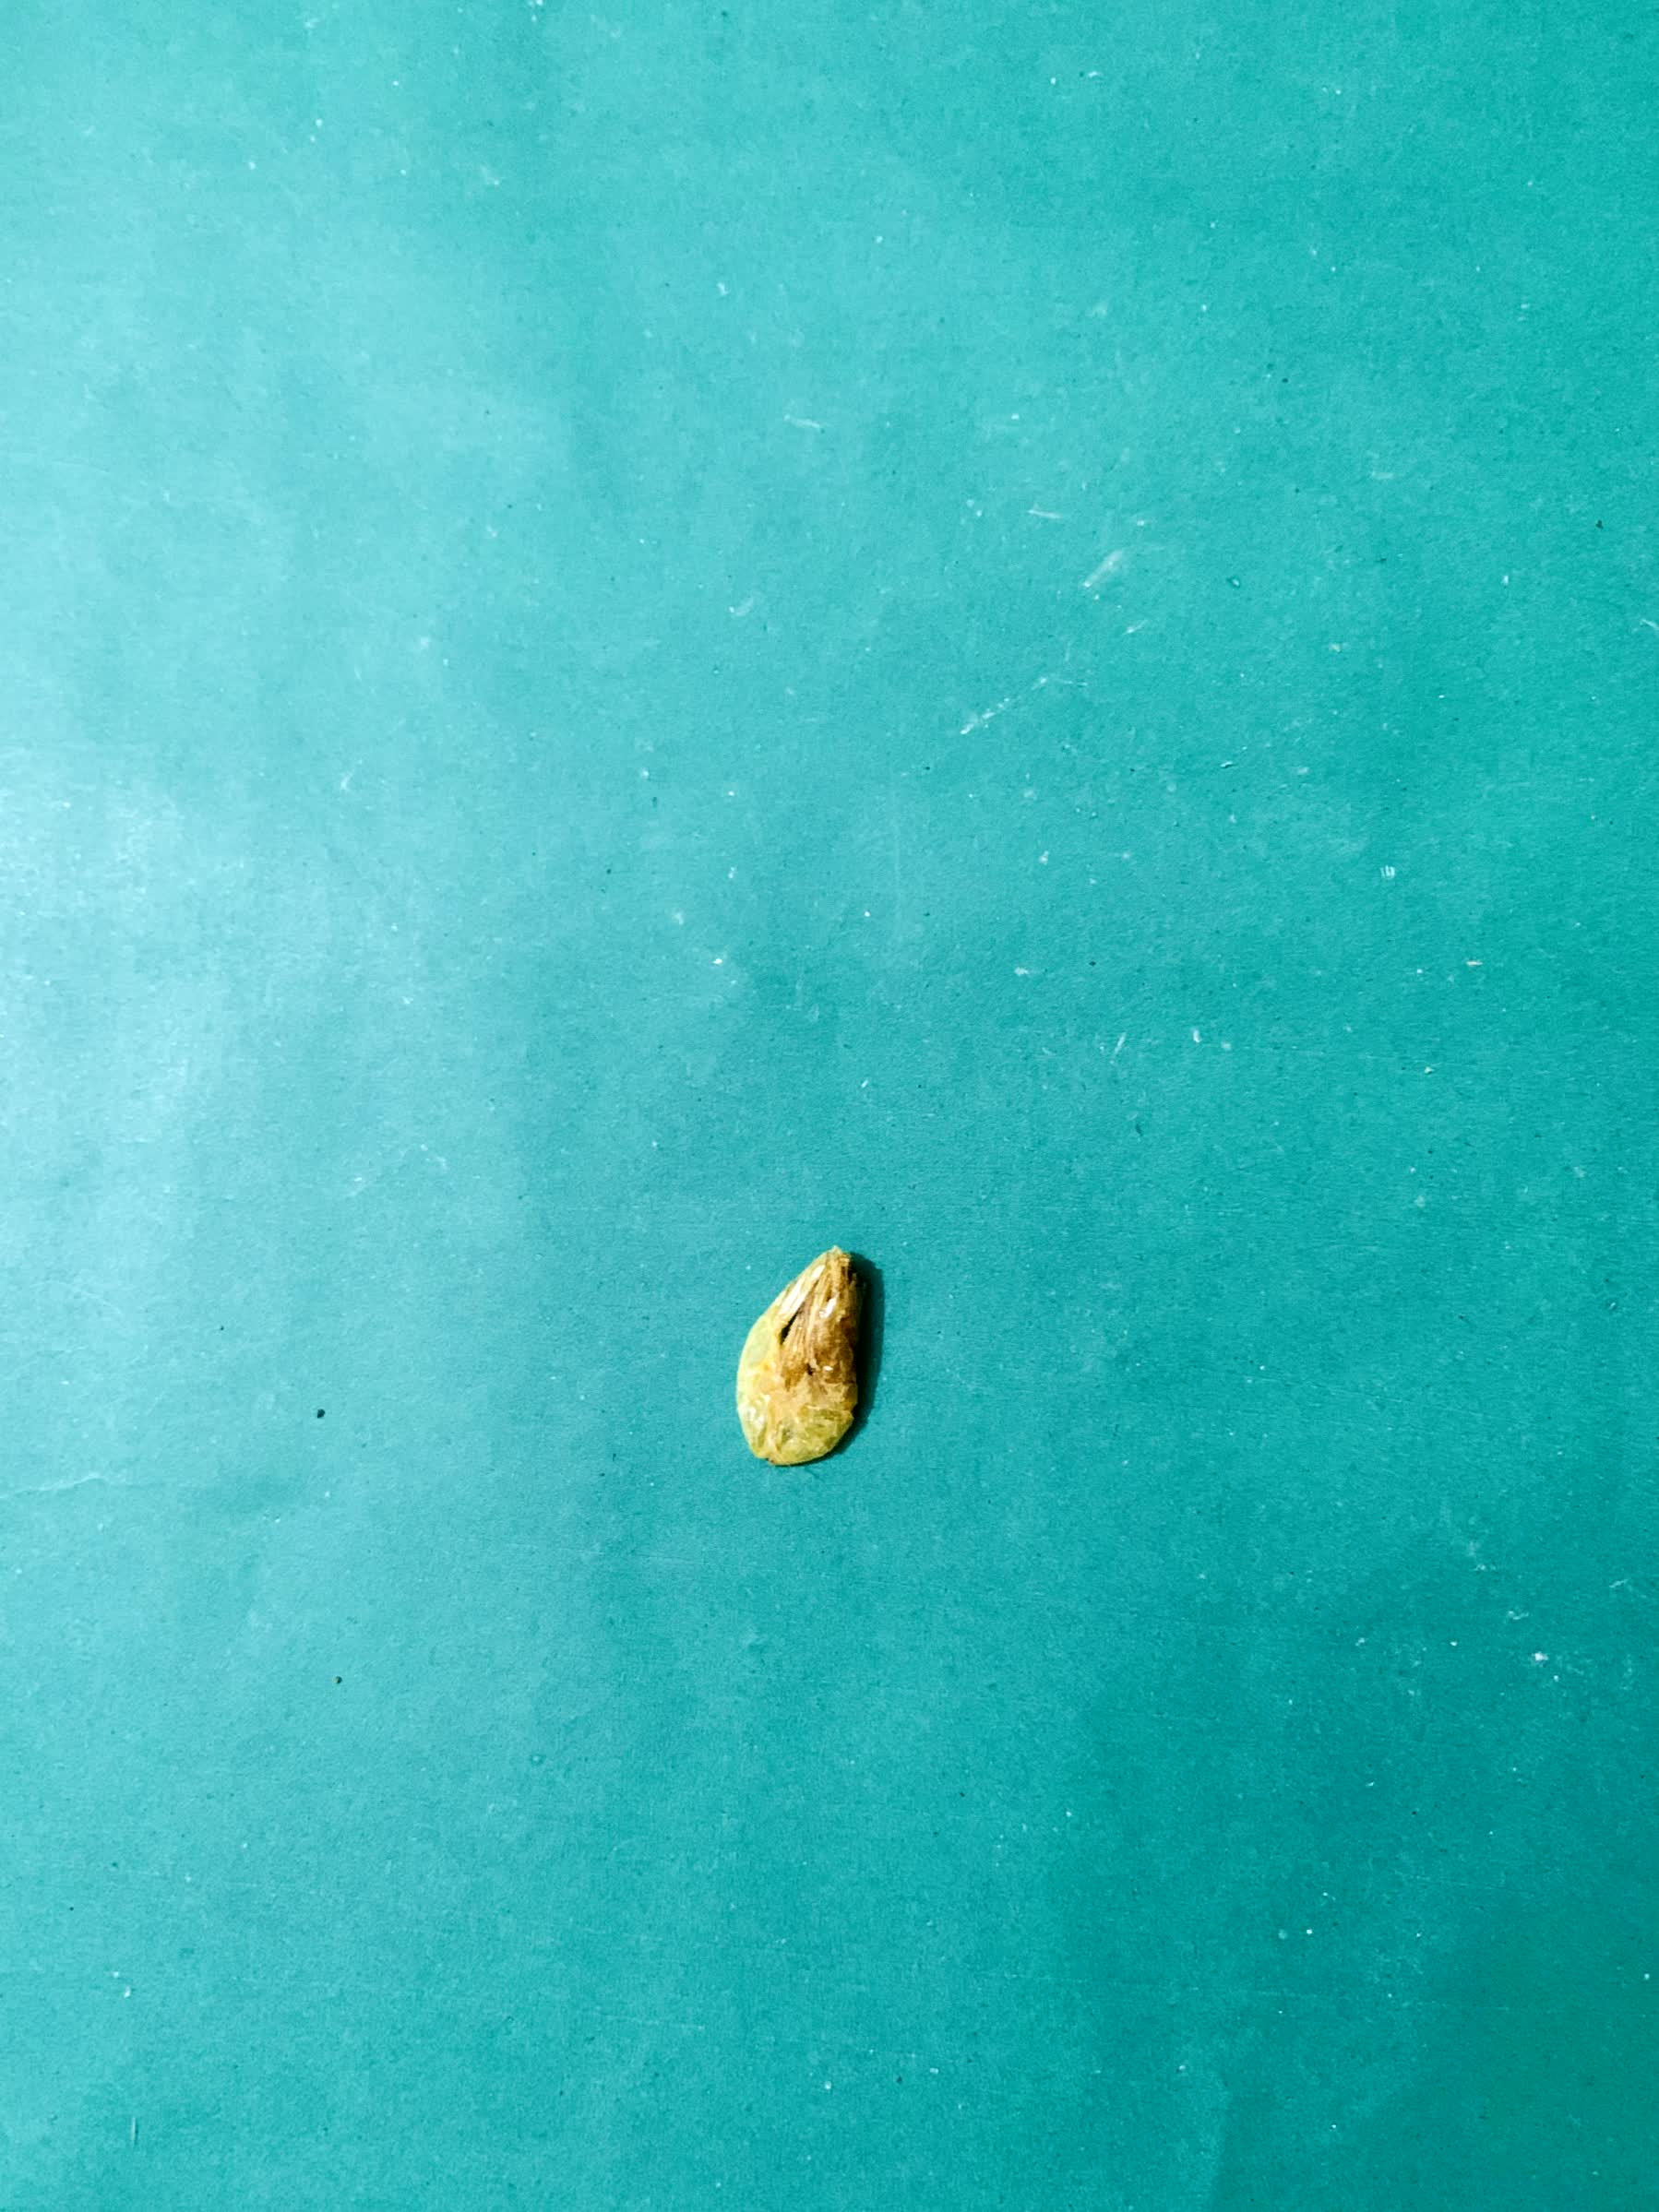
Species: chingri